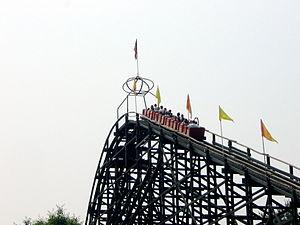
Les montagnes russes sont des attractions composées de véhicules parcourant rapidement des trajets sur des pentes sinueuses dans le but de créer des airtimes et propulsions comme dans toute attraction, amenant à des sensations de peur et d'amusement procurant de l'adrénaline chez les passagers.
Historium ouvert au public en mars
Knoebels Amusement Resort est un complexe de loisirs comprenant un parc d'attractions familial ainsi qu’une aire de pique-nique et un camping situé à Elysburg, en Pennsylvanie. Le complexe appartient à la famille Knoebel.